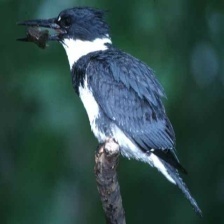
Species: BELTED KINGFISHER
Scientific name: MEGACERYLE ALCYON